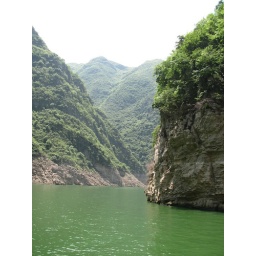
The water in the 3 gorges is green